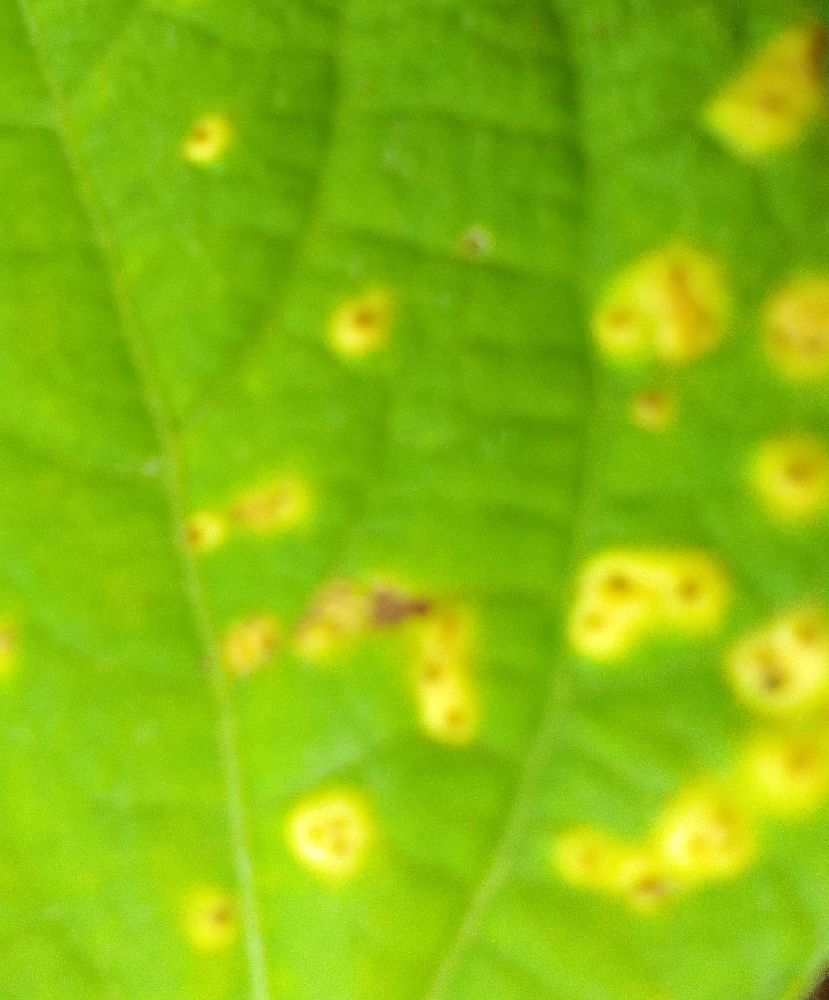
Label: rust